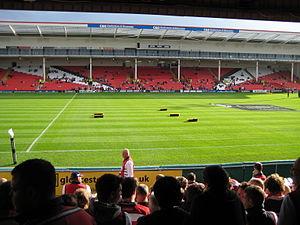
La Coupe du monde de rugby à XV 2015 a lieu en Angleterre et au pays de Galles du 18 septembre au 31 octobre 2015. Il s'agit de la huitième édition de cette compétition disputée tous les quatre ans depuis 1987. L'annonce du pays organisateur a lieu le 29 juillet 2009. Les rencontres sont disputées en Angleterre, à l'exception de certains matchs accueilliis au Millennium Stadium de Cardiff au pays de Galles. La Nouvelle-Zélande remporte la compétition en dominant l'Australie en finale.
Kingsholm Stadium est une enceinte sportive située à Gloucester en Angleterre. C'est le stade de l'équipe de rugby à XV de Gloucester RFC. Il a une capacité de 16 500 places assises mais un projet d'extension pourrait porter sa capacité à 25 000 places. Son surnom, le Castle Grim, provient de la banlieue où le stade a été construit. La tribune principale a été rénovée par C&D Bricklayers, un partenariat entre Nick Cuthbert and Kevin Dunn, ce dernier étant un ancien joueur de Gloucester RFC et international anglais.